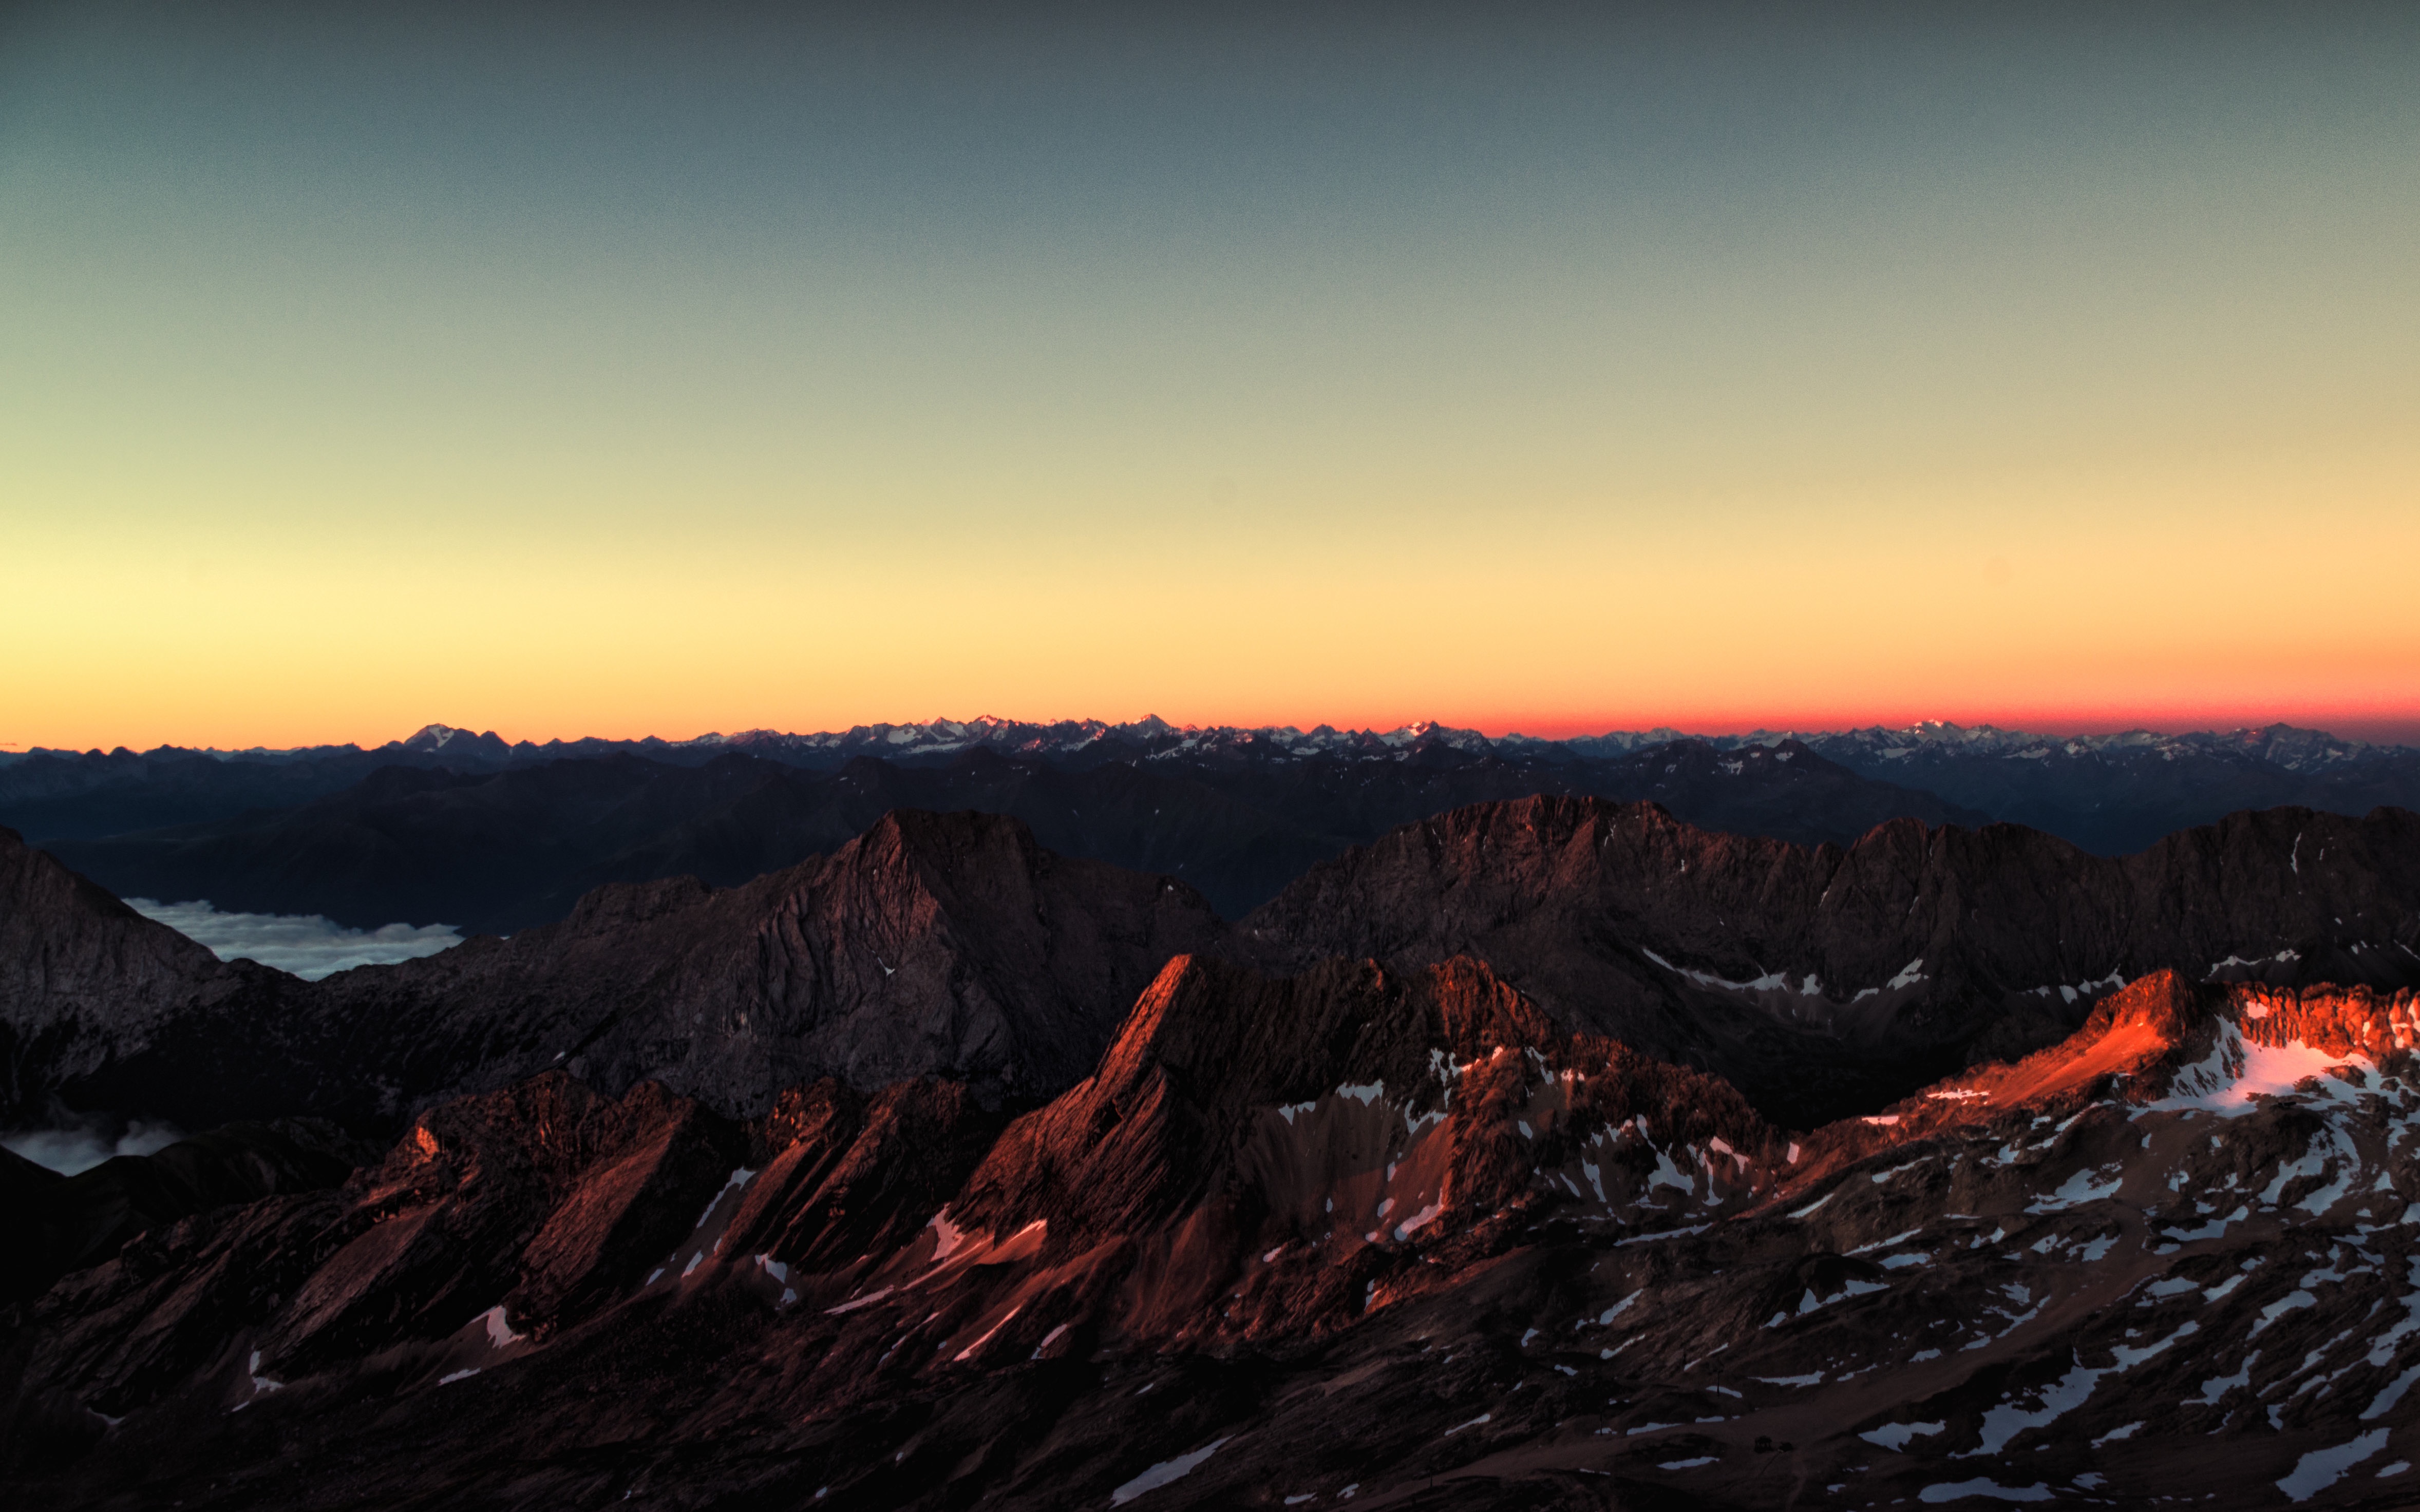
landscape, horizon, mountain, sunrise, sunset, morning, dawn, mountain range, dusk, evening, terrain, summit, landform, geographical feature, mountainous landforms, geological phenomenon